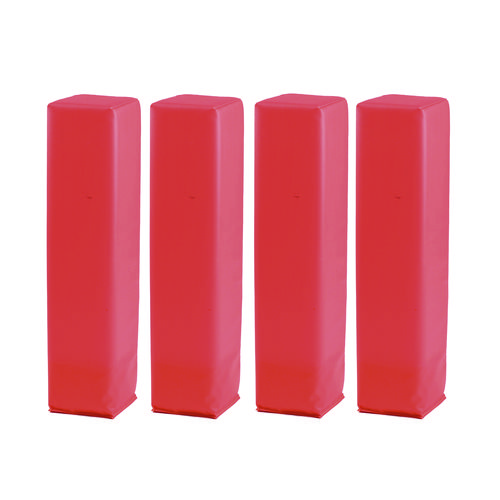
Line And End Zone Pylon Set, 18" X 4" Dia, 4/set
Visibly mark the lines and end zones of your field with this Champion Sports Line and End Zone Pylon Set. The four bright orange football pylons keep the corners of the field easy to spot from a distance, and they have a weighted bottom to hold them securely in place. These line and end zone markers are made with a tough vinyl-nylon blend, with a soft poly foam core to help prevent injuries. Note: This is a non-returnable item.
Brand: Champion Sports
Category: Sporting Goods > Athletics > American Football > American Football Goal Posts